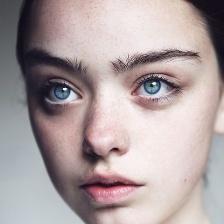
Label: faces